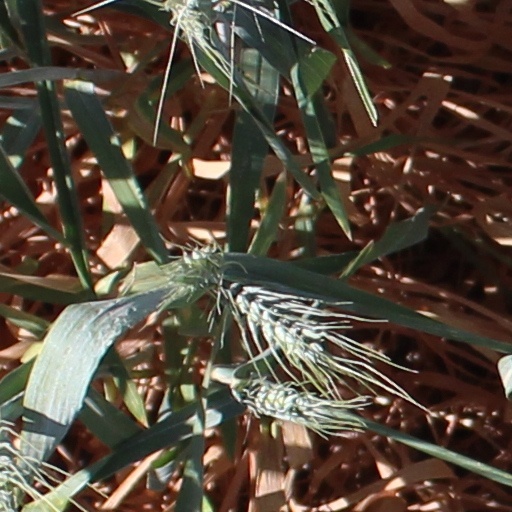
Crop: wheat